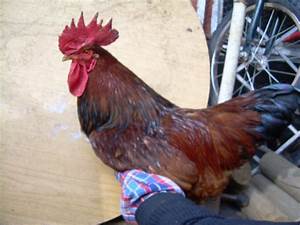
Label: chicken